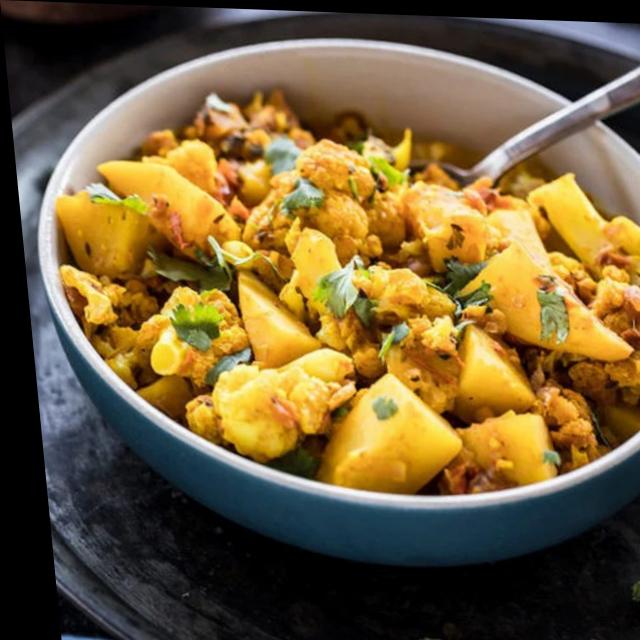
Dish: aloo_gobi